Fear (1946 film)

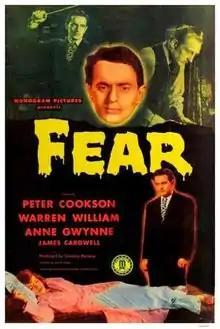
Theatrical release poster

Fear is a 1946 American low-budget film noir directed by Alfred Zeisler and produced by Monogram Pictures. The film loosely follows the main plot of Fyodor Dostoyevsky's 1866 novel "Crime and Punishment", without attribution.